Bloomers

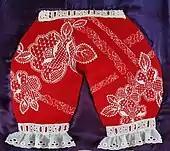
A pair of bloomers, 1981

Bloomers, also called the bloomer, the Turkish dress, the American dress, or simply reform dress, are divided women's garments for the lower body. They were developed in the 19th century as a healthful and comfortable alternative to the heavy, constricting dresses worn by American women. They take their name from their best-known advocate, the women's rights activist Amelia Bloomer.